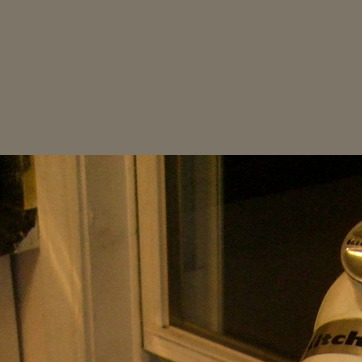
Material: glass